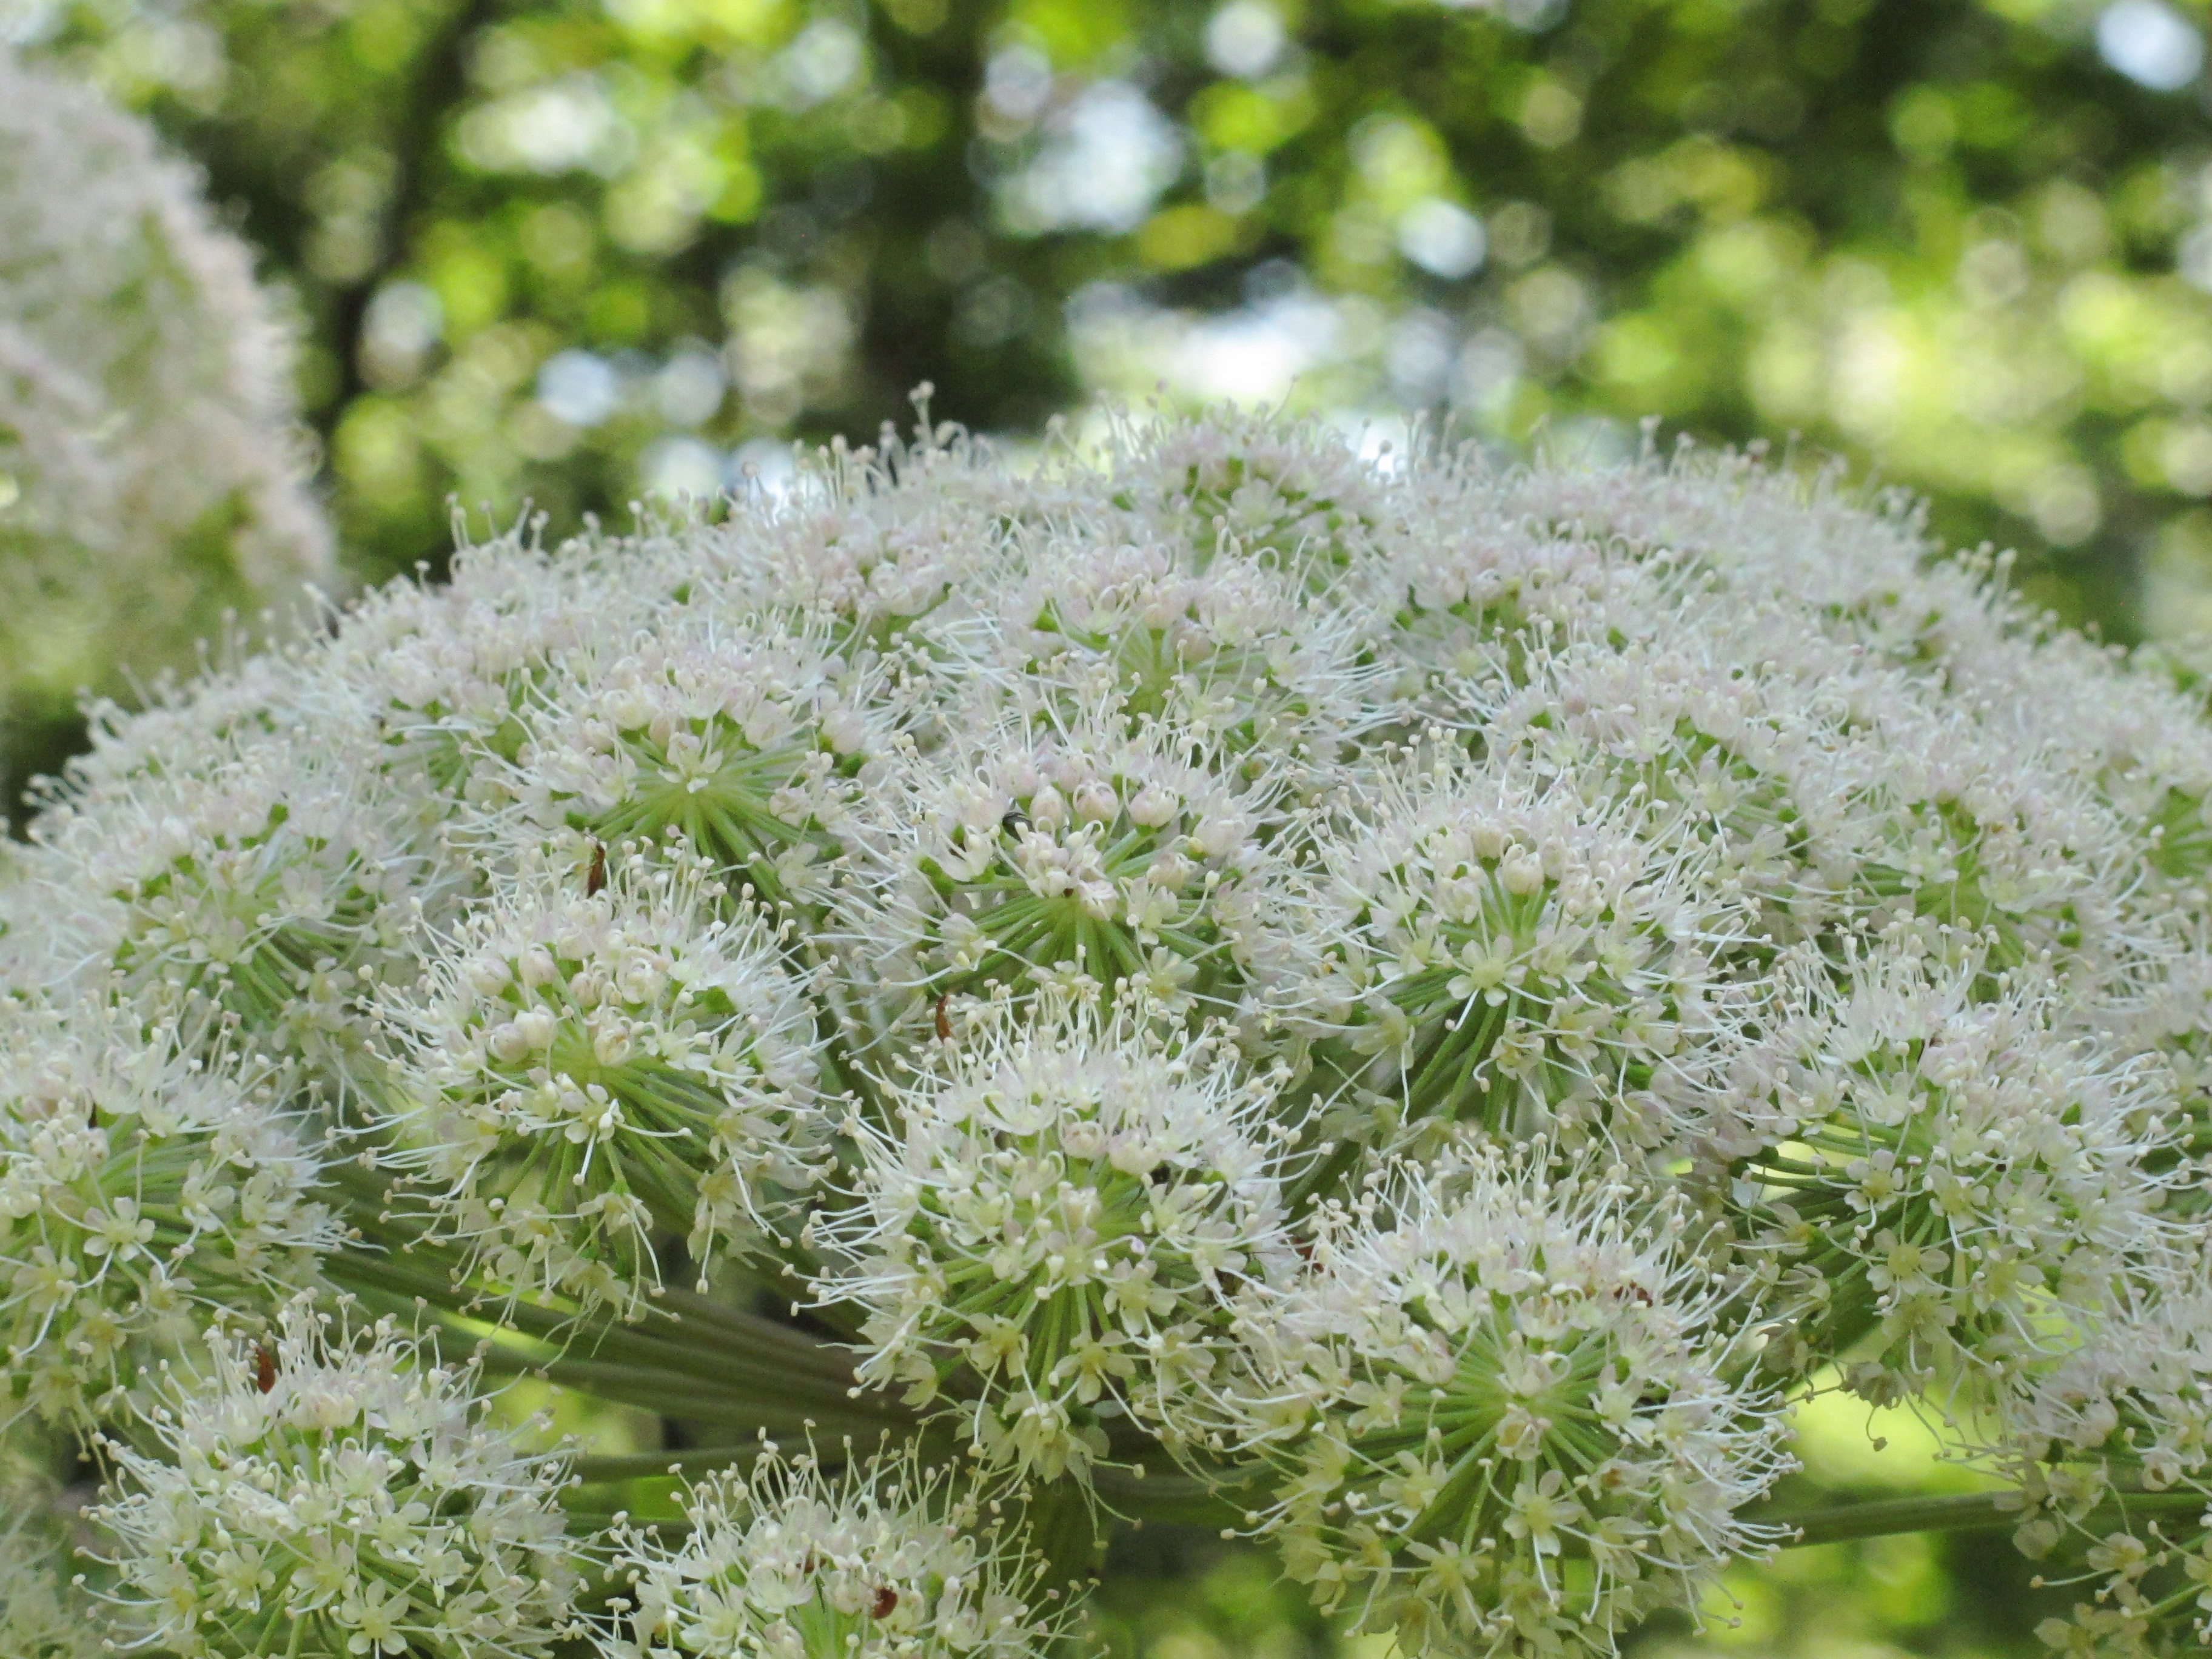
screen, forest, plant, white, flower, atmosphere, herb, produce, shadow, botany, garden, flora, freshness, wildflower, background, shrub, undergrowth, anthriscus, flowering plant, daisy family, cow parsley, land plant, apiales, parsley family, umbellifer, vaporous, apiac es